Microcotyle arripis

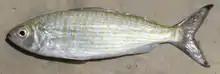
The type-host of "Microcotyle arripis" is the Australian herring "Arripis georgianus"

The type-host is the Australian herring "Arripis georgianus" (Arripidae). The type-locality is off Western Australia.